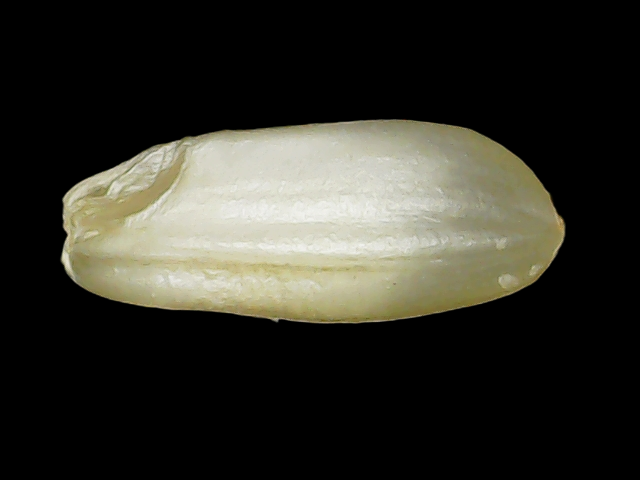
Rice variety: Binadhan10